Question: Please indicate a possible affordance area of the knife that can be used for holding
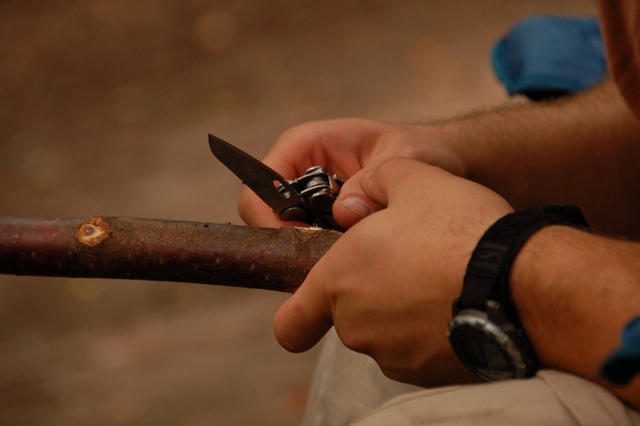
Answer: [256.331, 169.64, 408.183, 287.418]